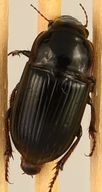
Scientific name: Euryderus grossus
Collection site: Central Plains Experimental Range NEON (CPER), plot CPER_004